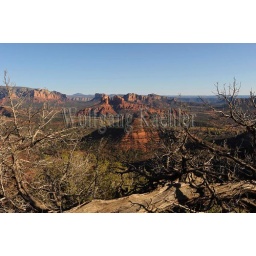
Usa, arizona, near sedona, view from scheurman mountain of cathedral rock, dead juniper tree in foreground